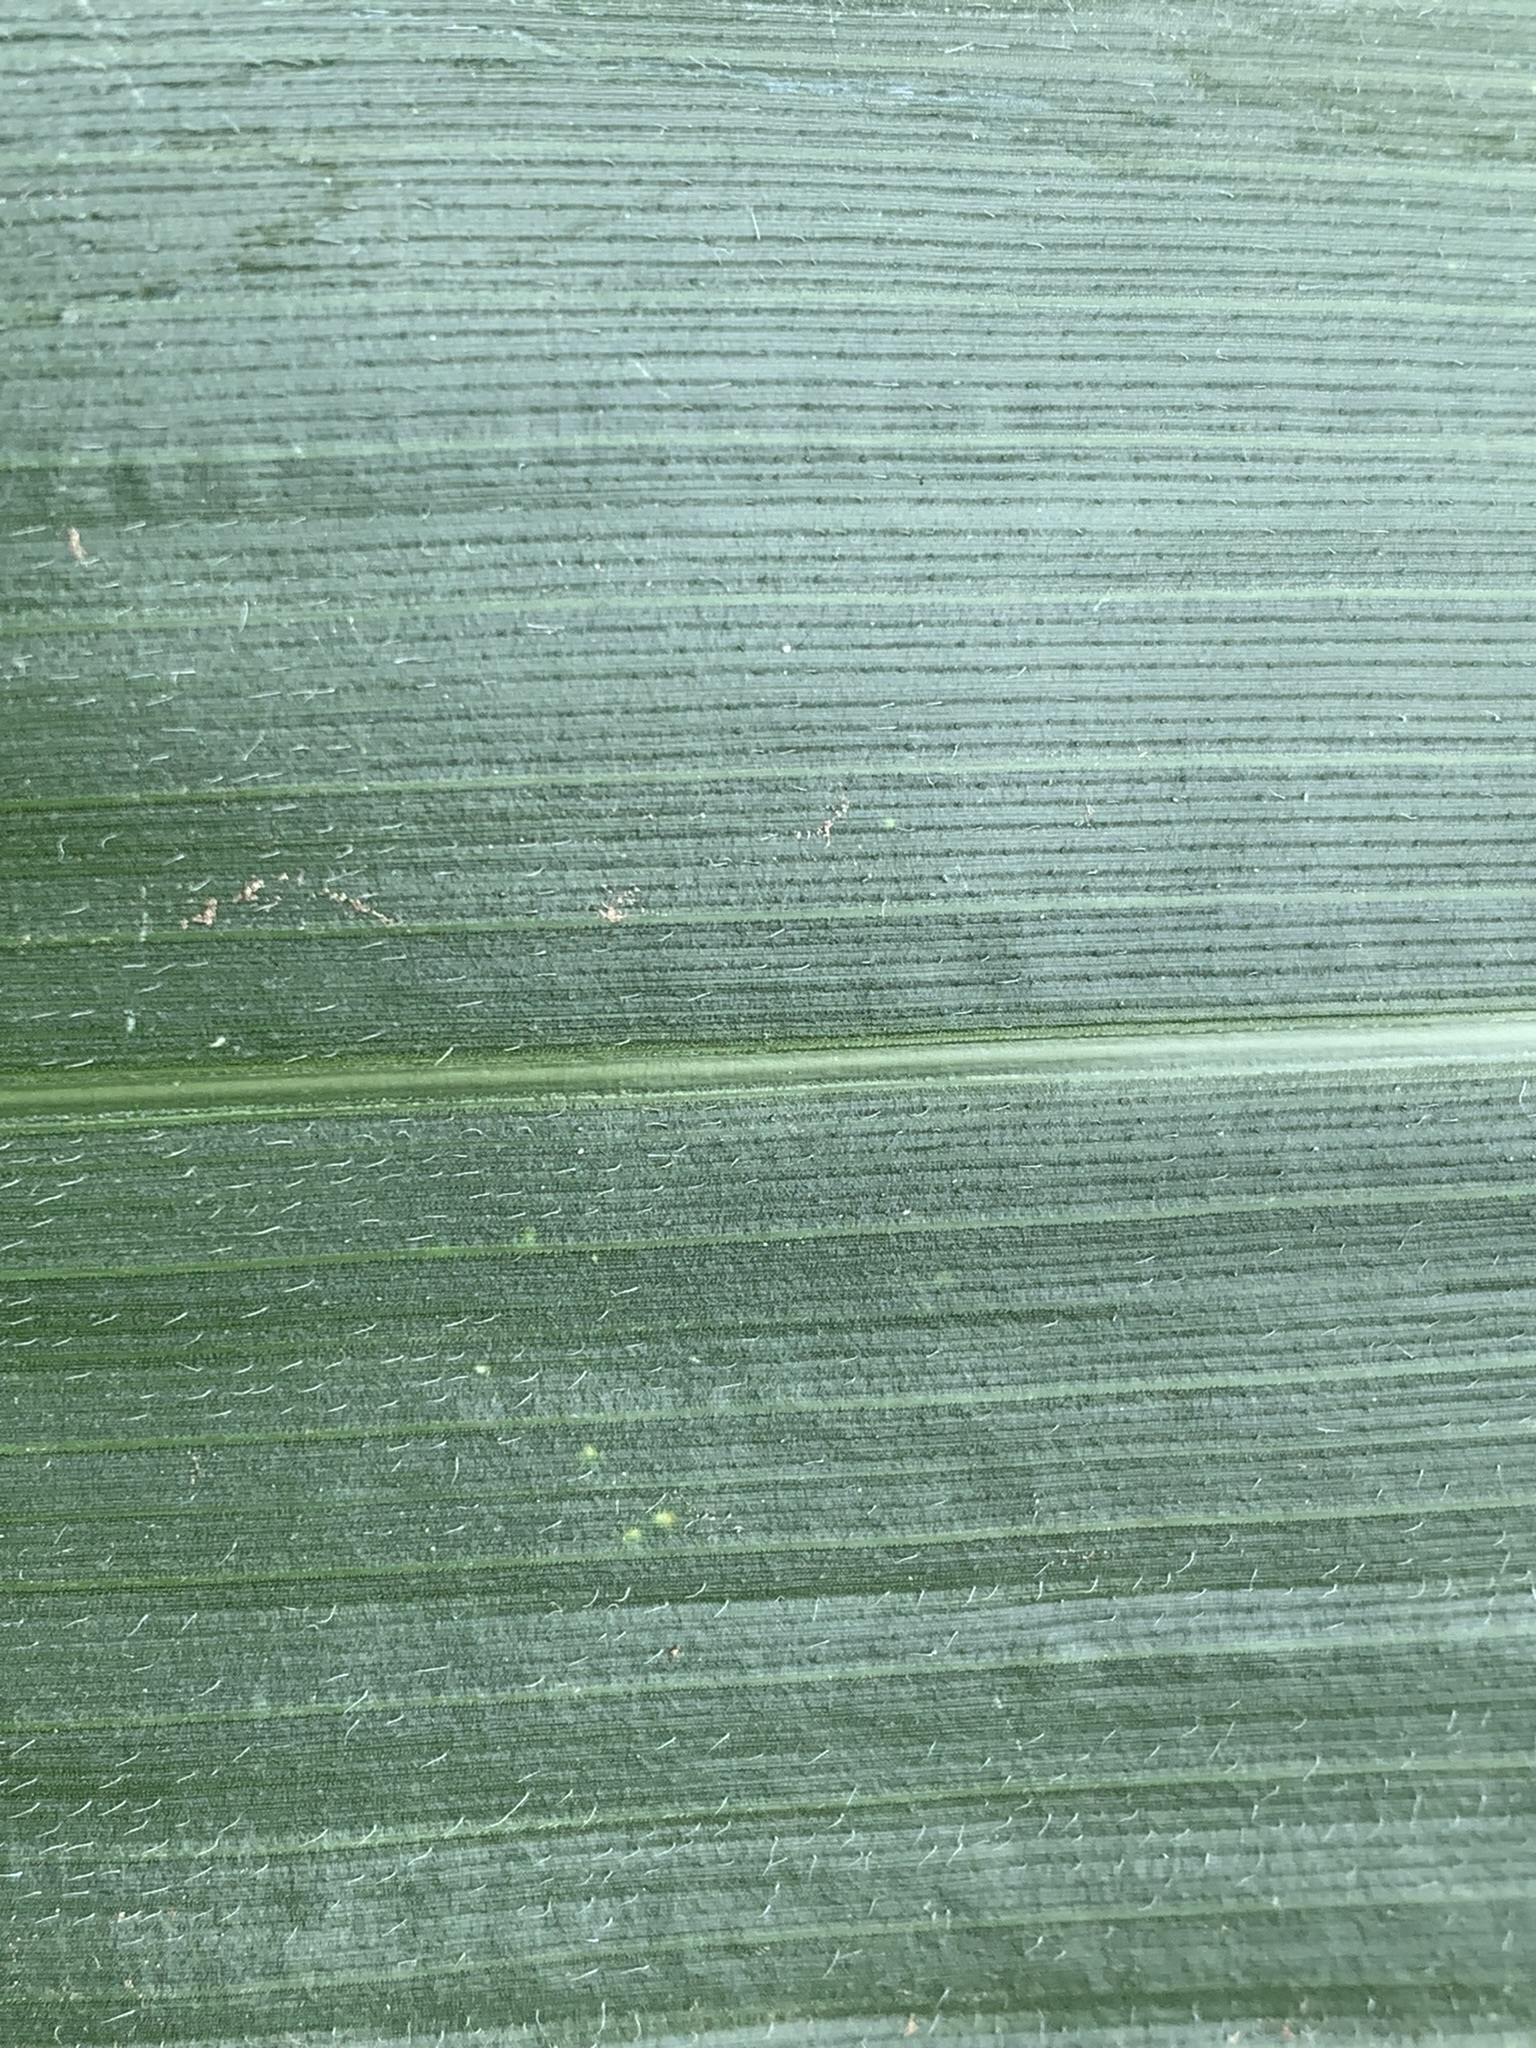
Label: Healthy